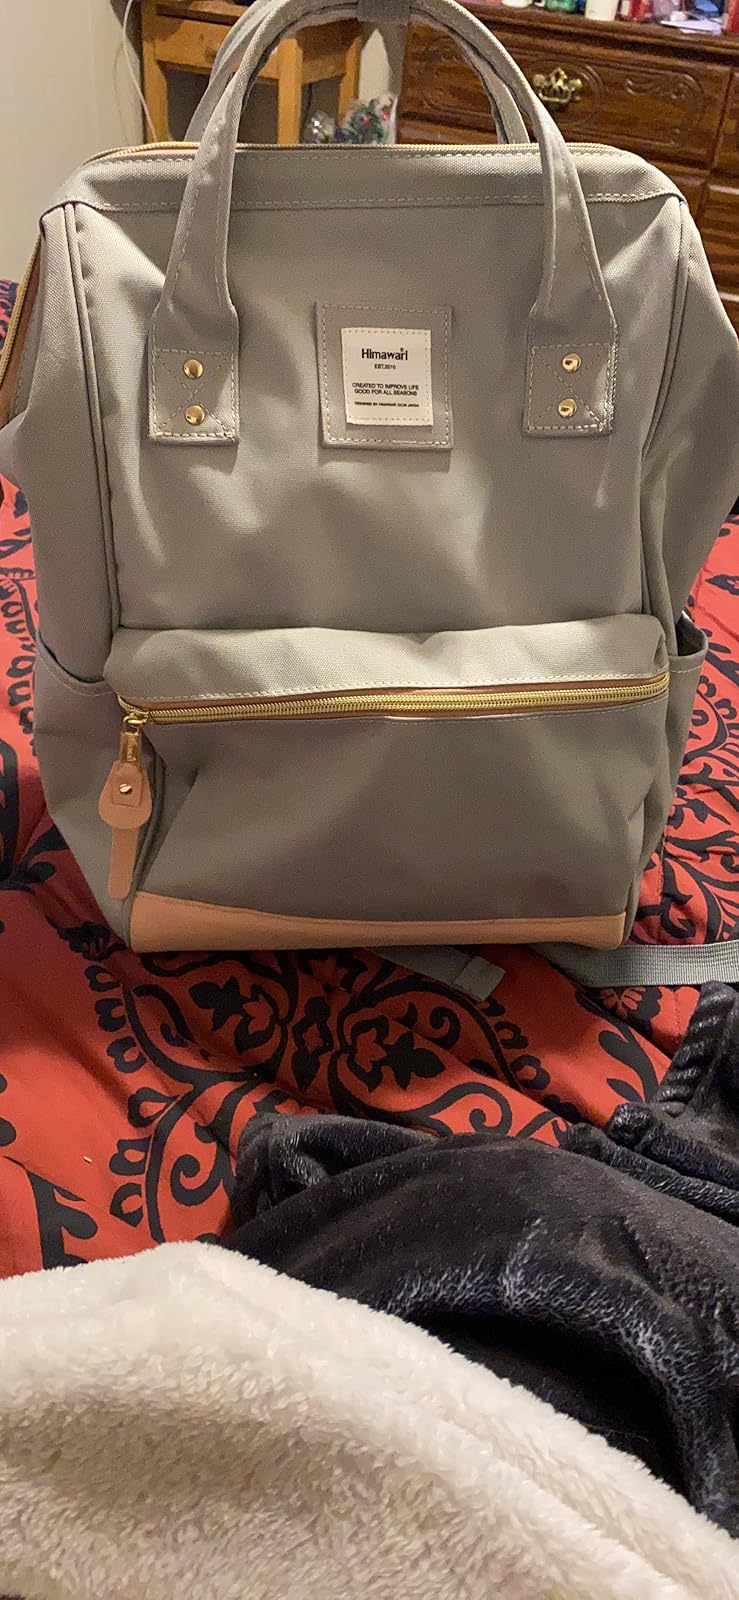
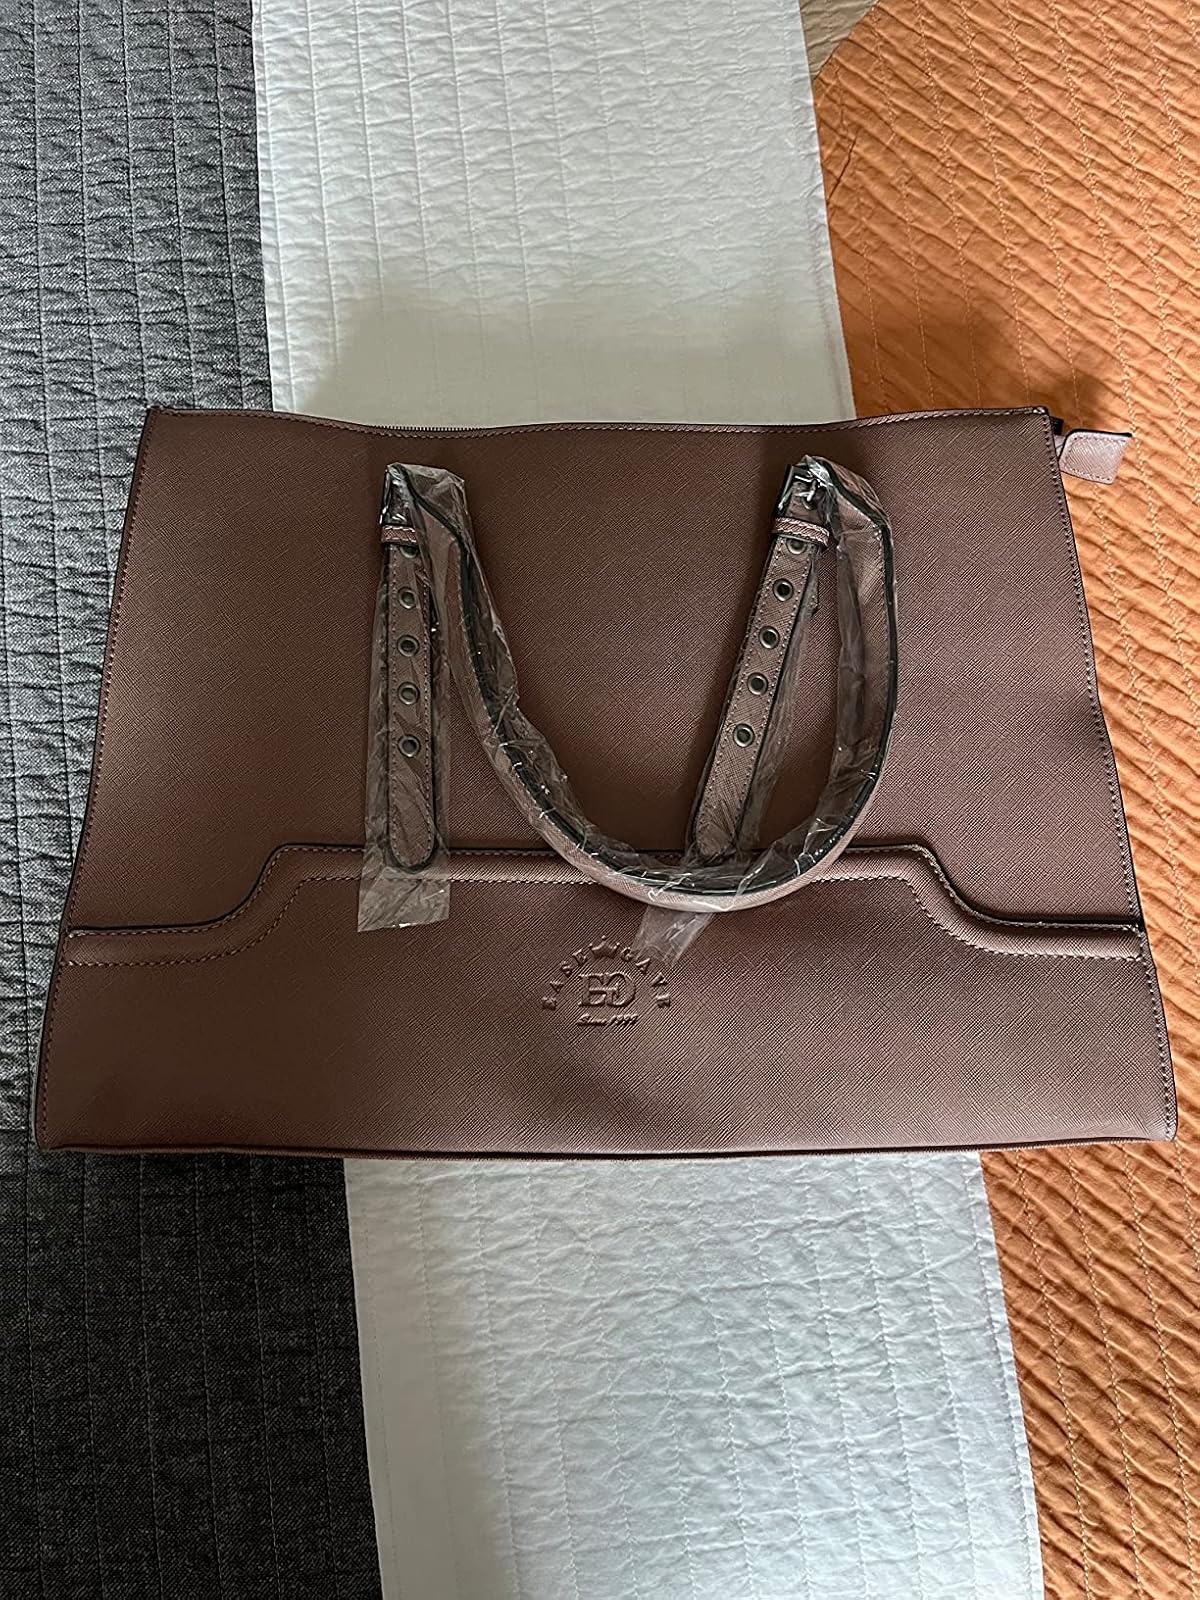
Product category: bag
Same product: no